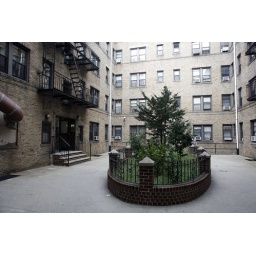
come in from the street and you enter the courtyard...the door to my section of the building is there on the left.